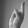
ASL letter: R